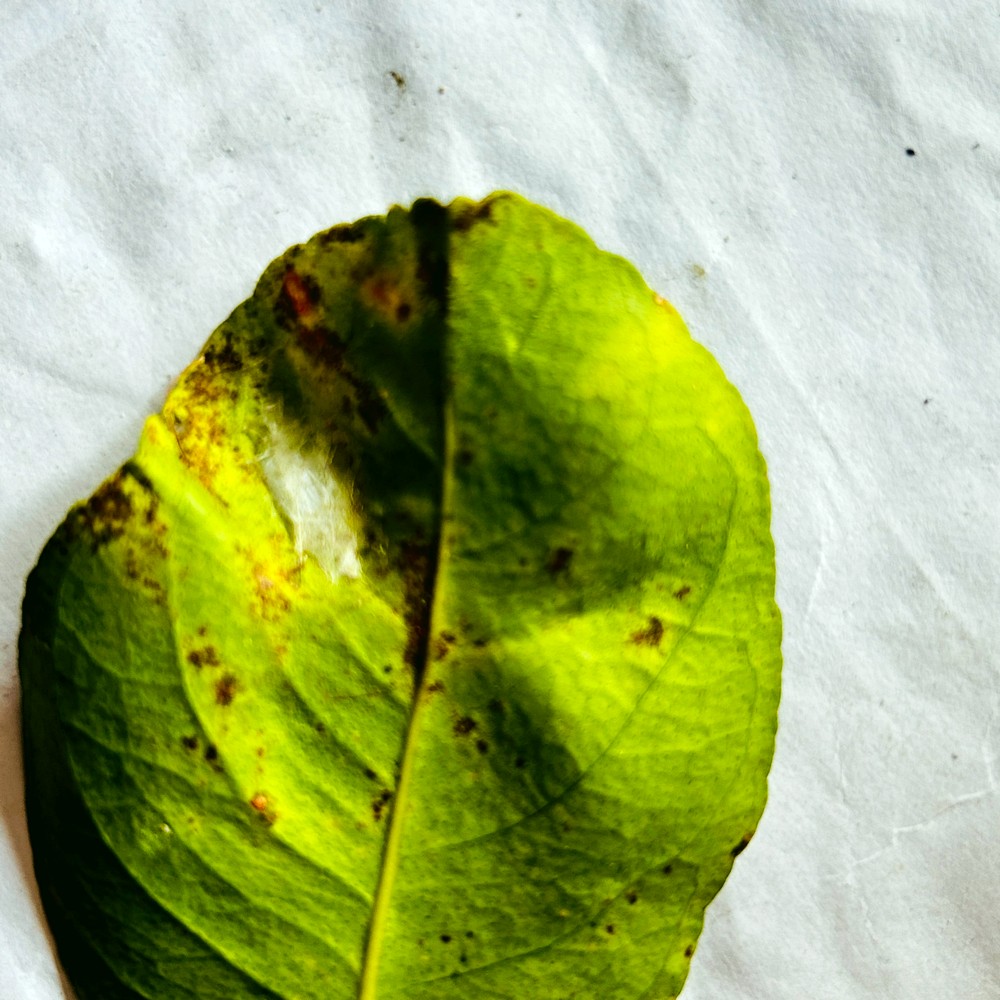
Label: Spider Mites